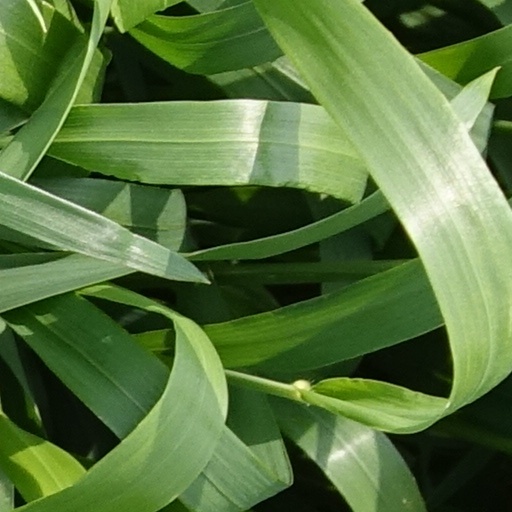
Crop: wheat